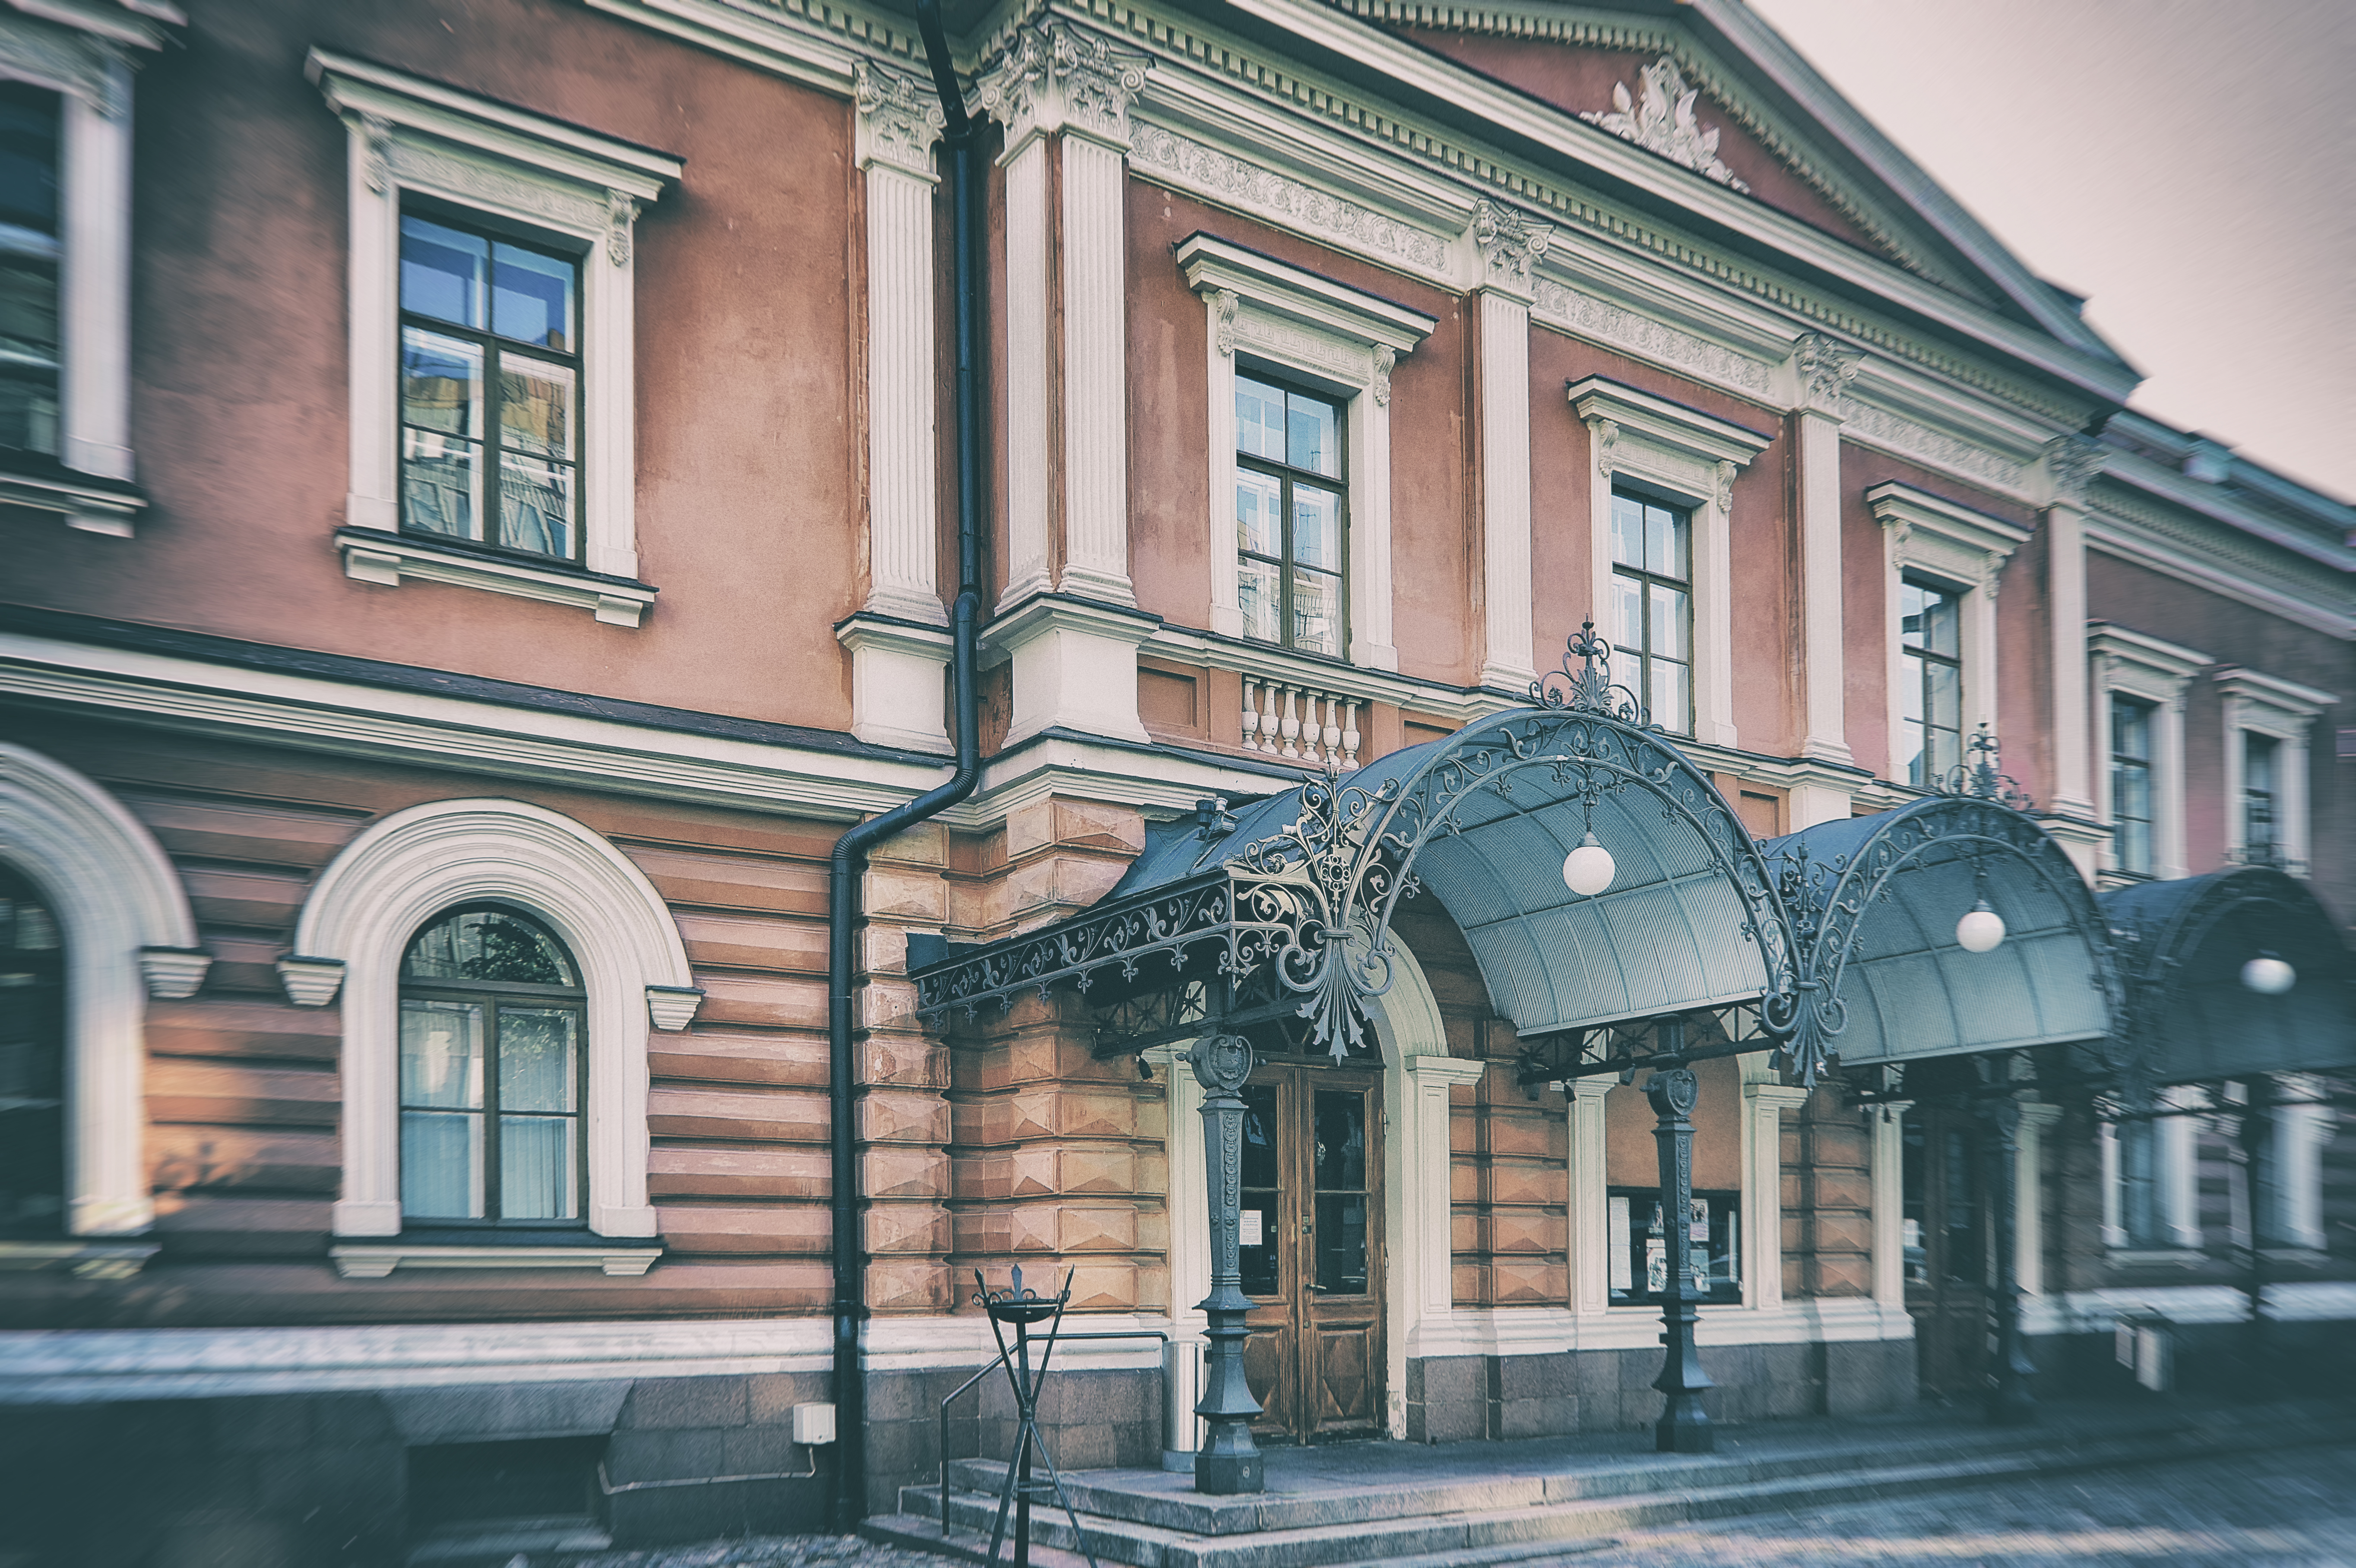
architecture, street, house, window, town, building, home, downtown, opera, facade, theatre, synagogue, finland, helsinki, estate, alexander, teatteri, aleksanterin, neighbourhood, urban area